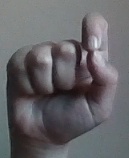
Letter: fa